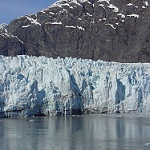
Label: glacier